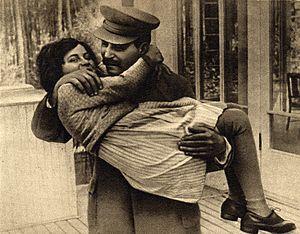
Konon Trofimovich Molody, plus connu en Occident sous le nom de Gordon Arnold Lonsdale, fut un officier de carrière du Service des renseignements extérieurs du KGB soviétique, du groupe des « illégaux » soviétiques parmi les plus remarquables du XXᵉ siècle, en même temps chef du Réseau d'espions de Portland, au Royaume-Uni, sous le nom de code « Ben ».
Svetlana Iossifovna Allilouïeva, née le 28 février 1926 à Moscou et morte le 22 novembre 2011 à Richland Center, est le plus jeune enfant et la seule fille de Joseph Staline, née de son second mariage avec Nadejda Allilouïeva-Staline. En 1967, elle fuit l'URSS et demande l'asile politique aux États-Unis dont elle obtient la nationalité.